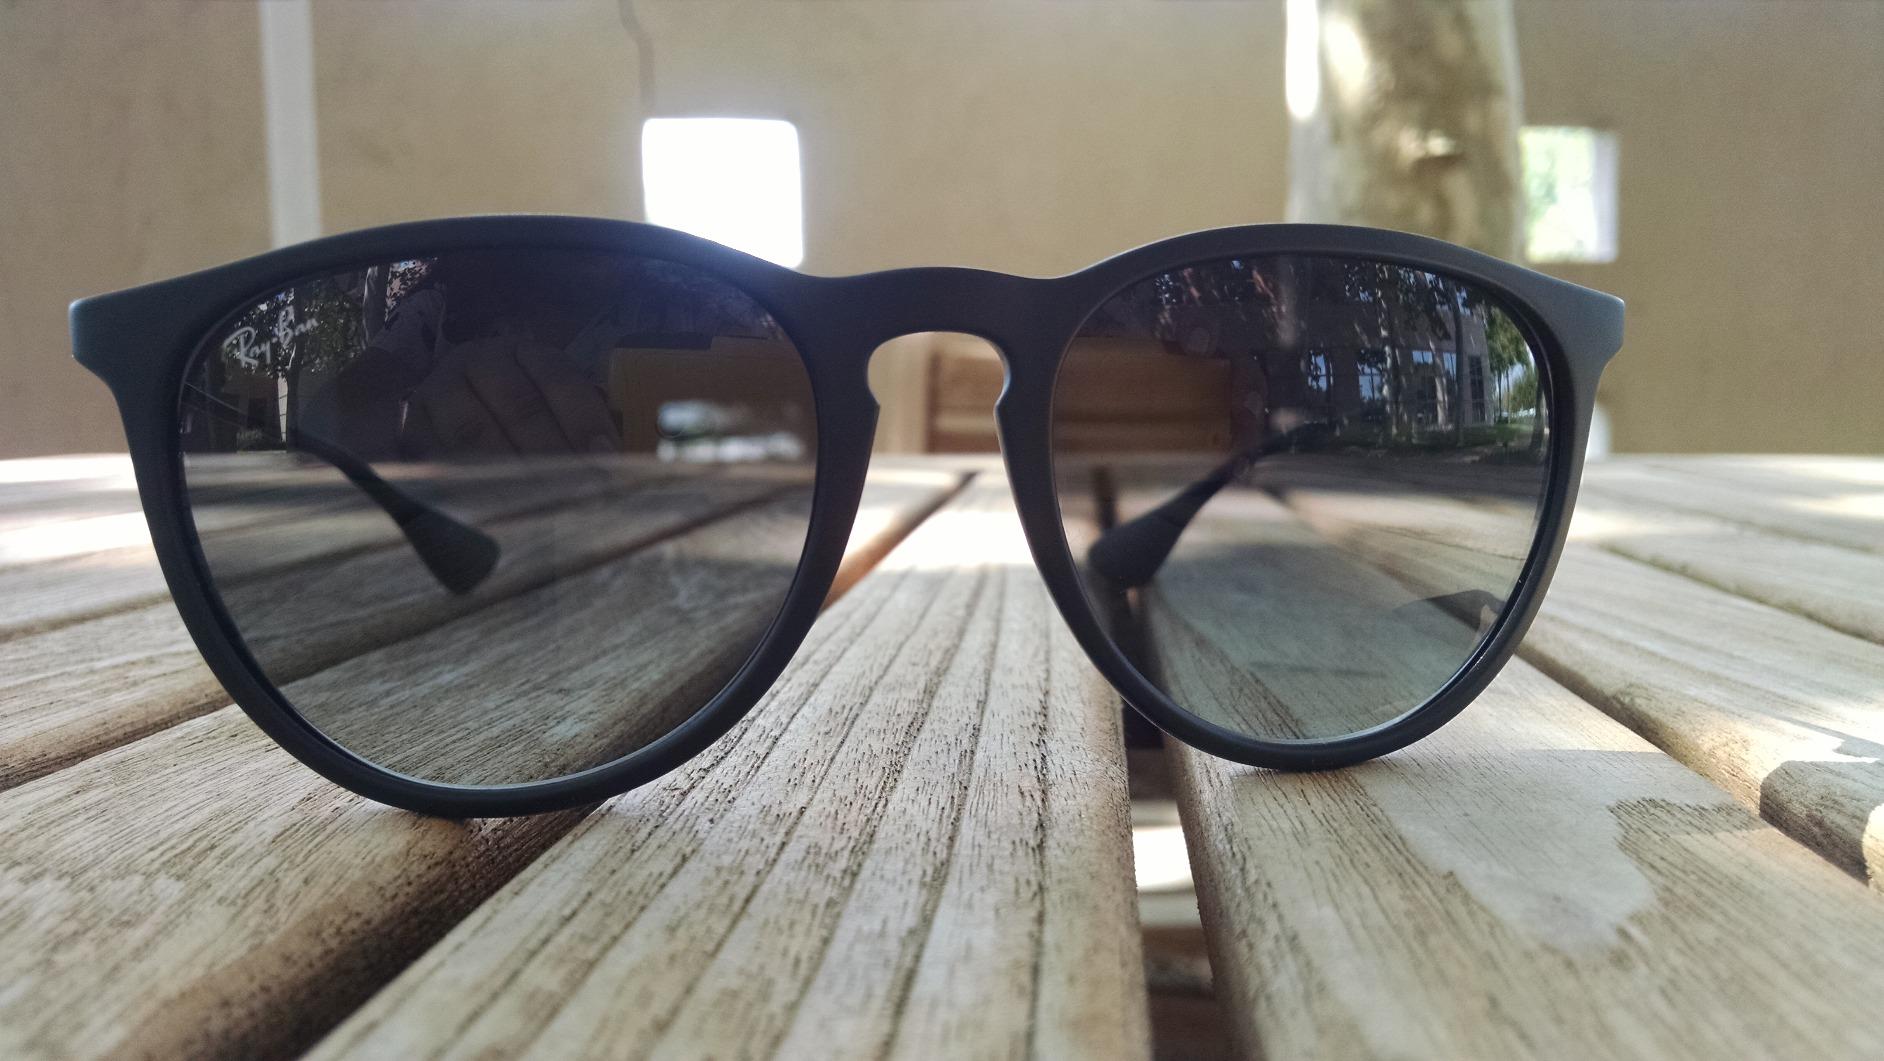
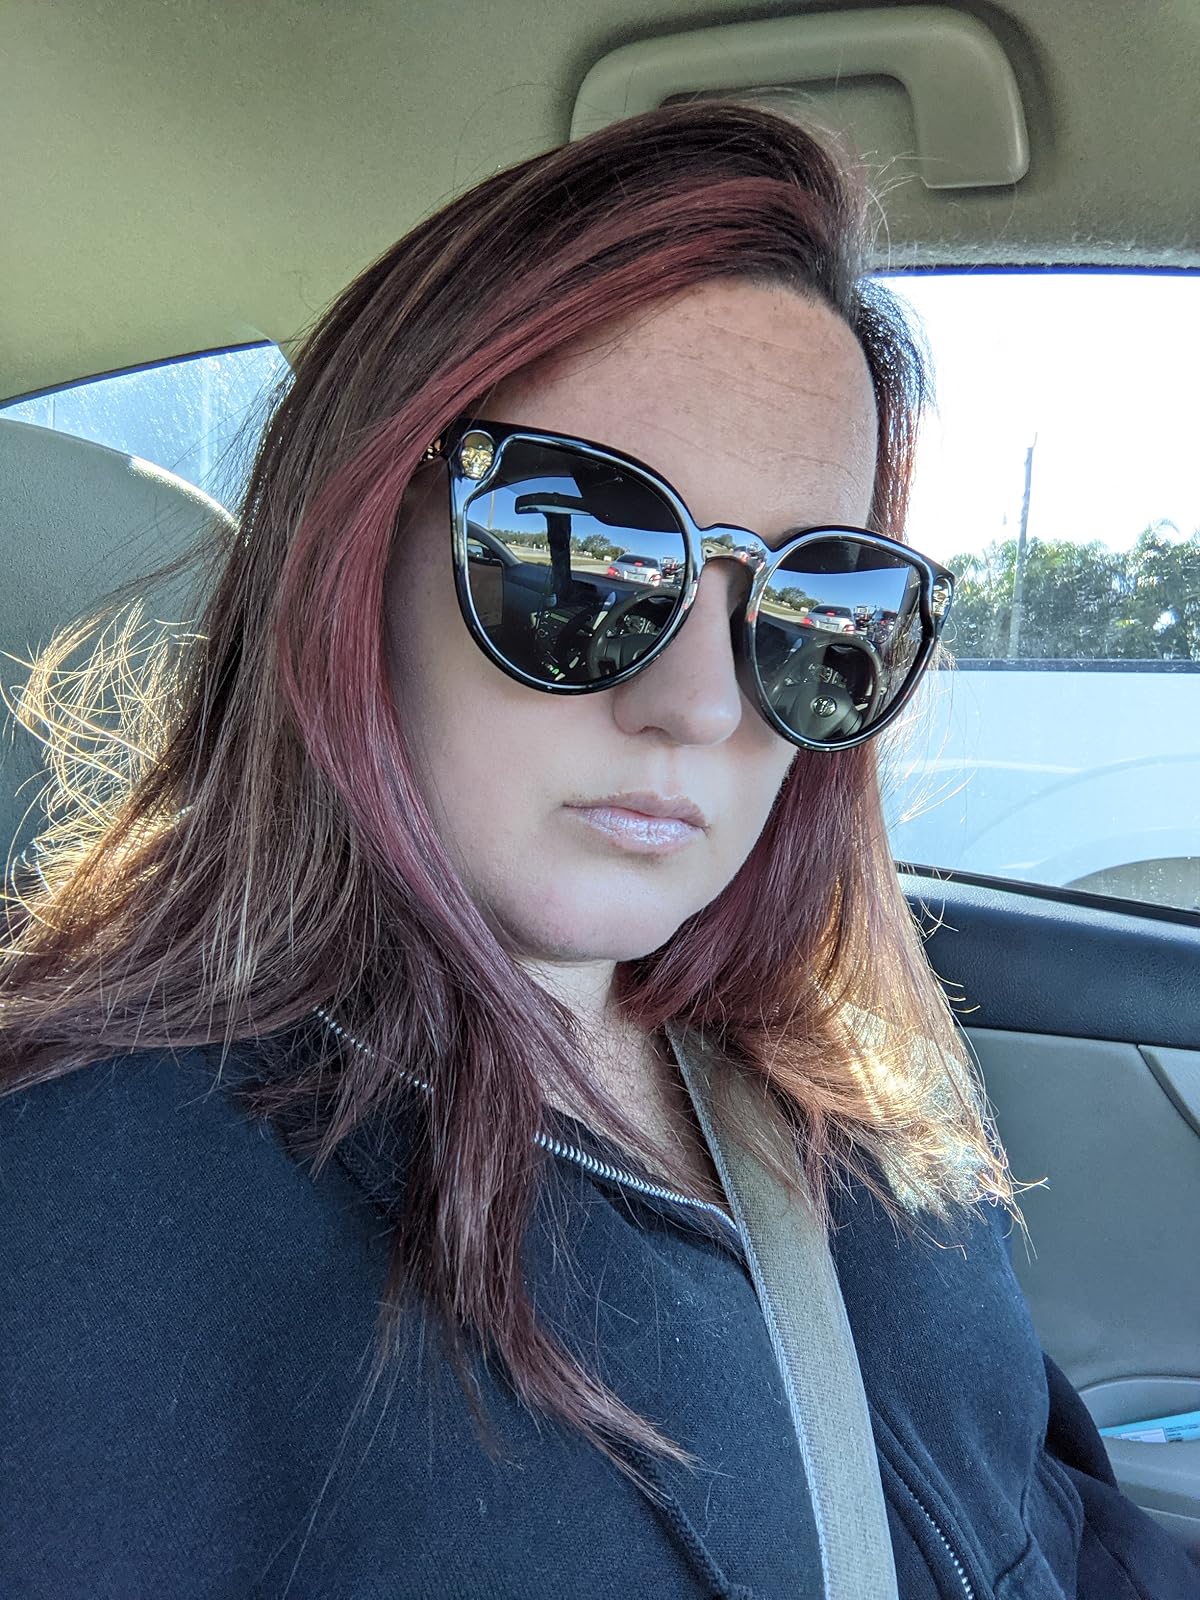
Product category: accessories_sunglasses
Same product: no